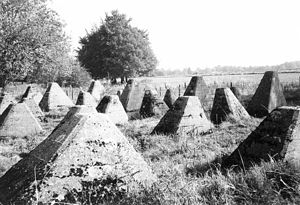
Dragetand / Militære feltanlæg
Dragetænder nær Aachen, Tyskland, en del af Siegfried-linjen.
Under Anden Verdenskrig, benyttede man ordet "dragetænder" til firkantede pyramideformede spærringer, der blev benyttet til at kontrollere og umuliggøre fjendens transport. Opfindelsen blev hurtigt spredt, og blev især benyttet på Siegfried-linjen.